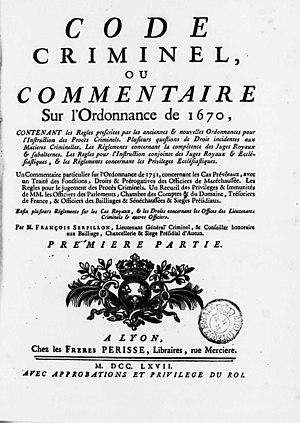
L'Ordonnance criminelle dite de 1670, signée à Saint-Germain-en-Laye en août 1670, enregistrée par le Parlement de Paris le 26 août 1670, est un Code de procédure pénale français entré en vigueur au 1ᵉʳ janvier 1671 jusqu'à la Révolution française.